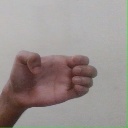
अक्षर: ख